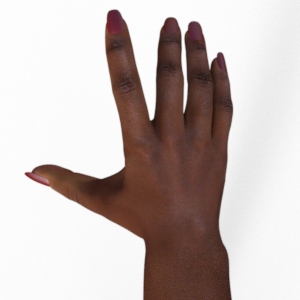
Label: paper